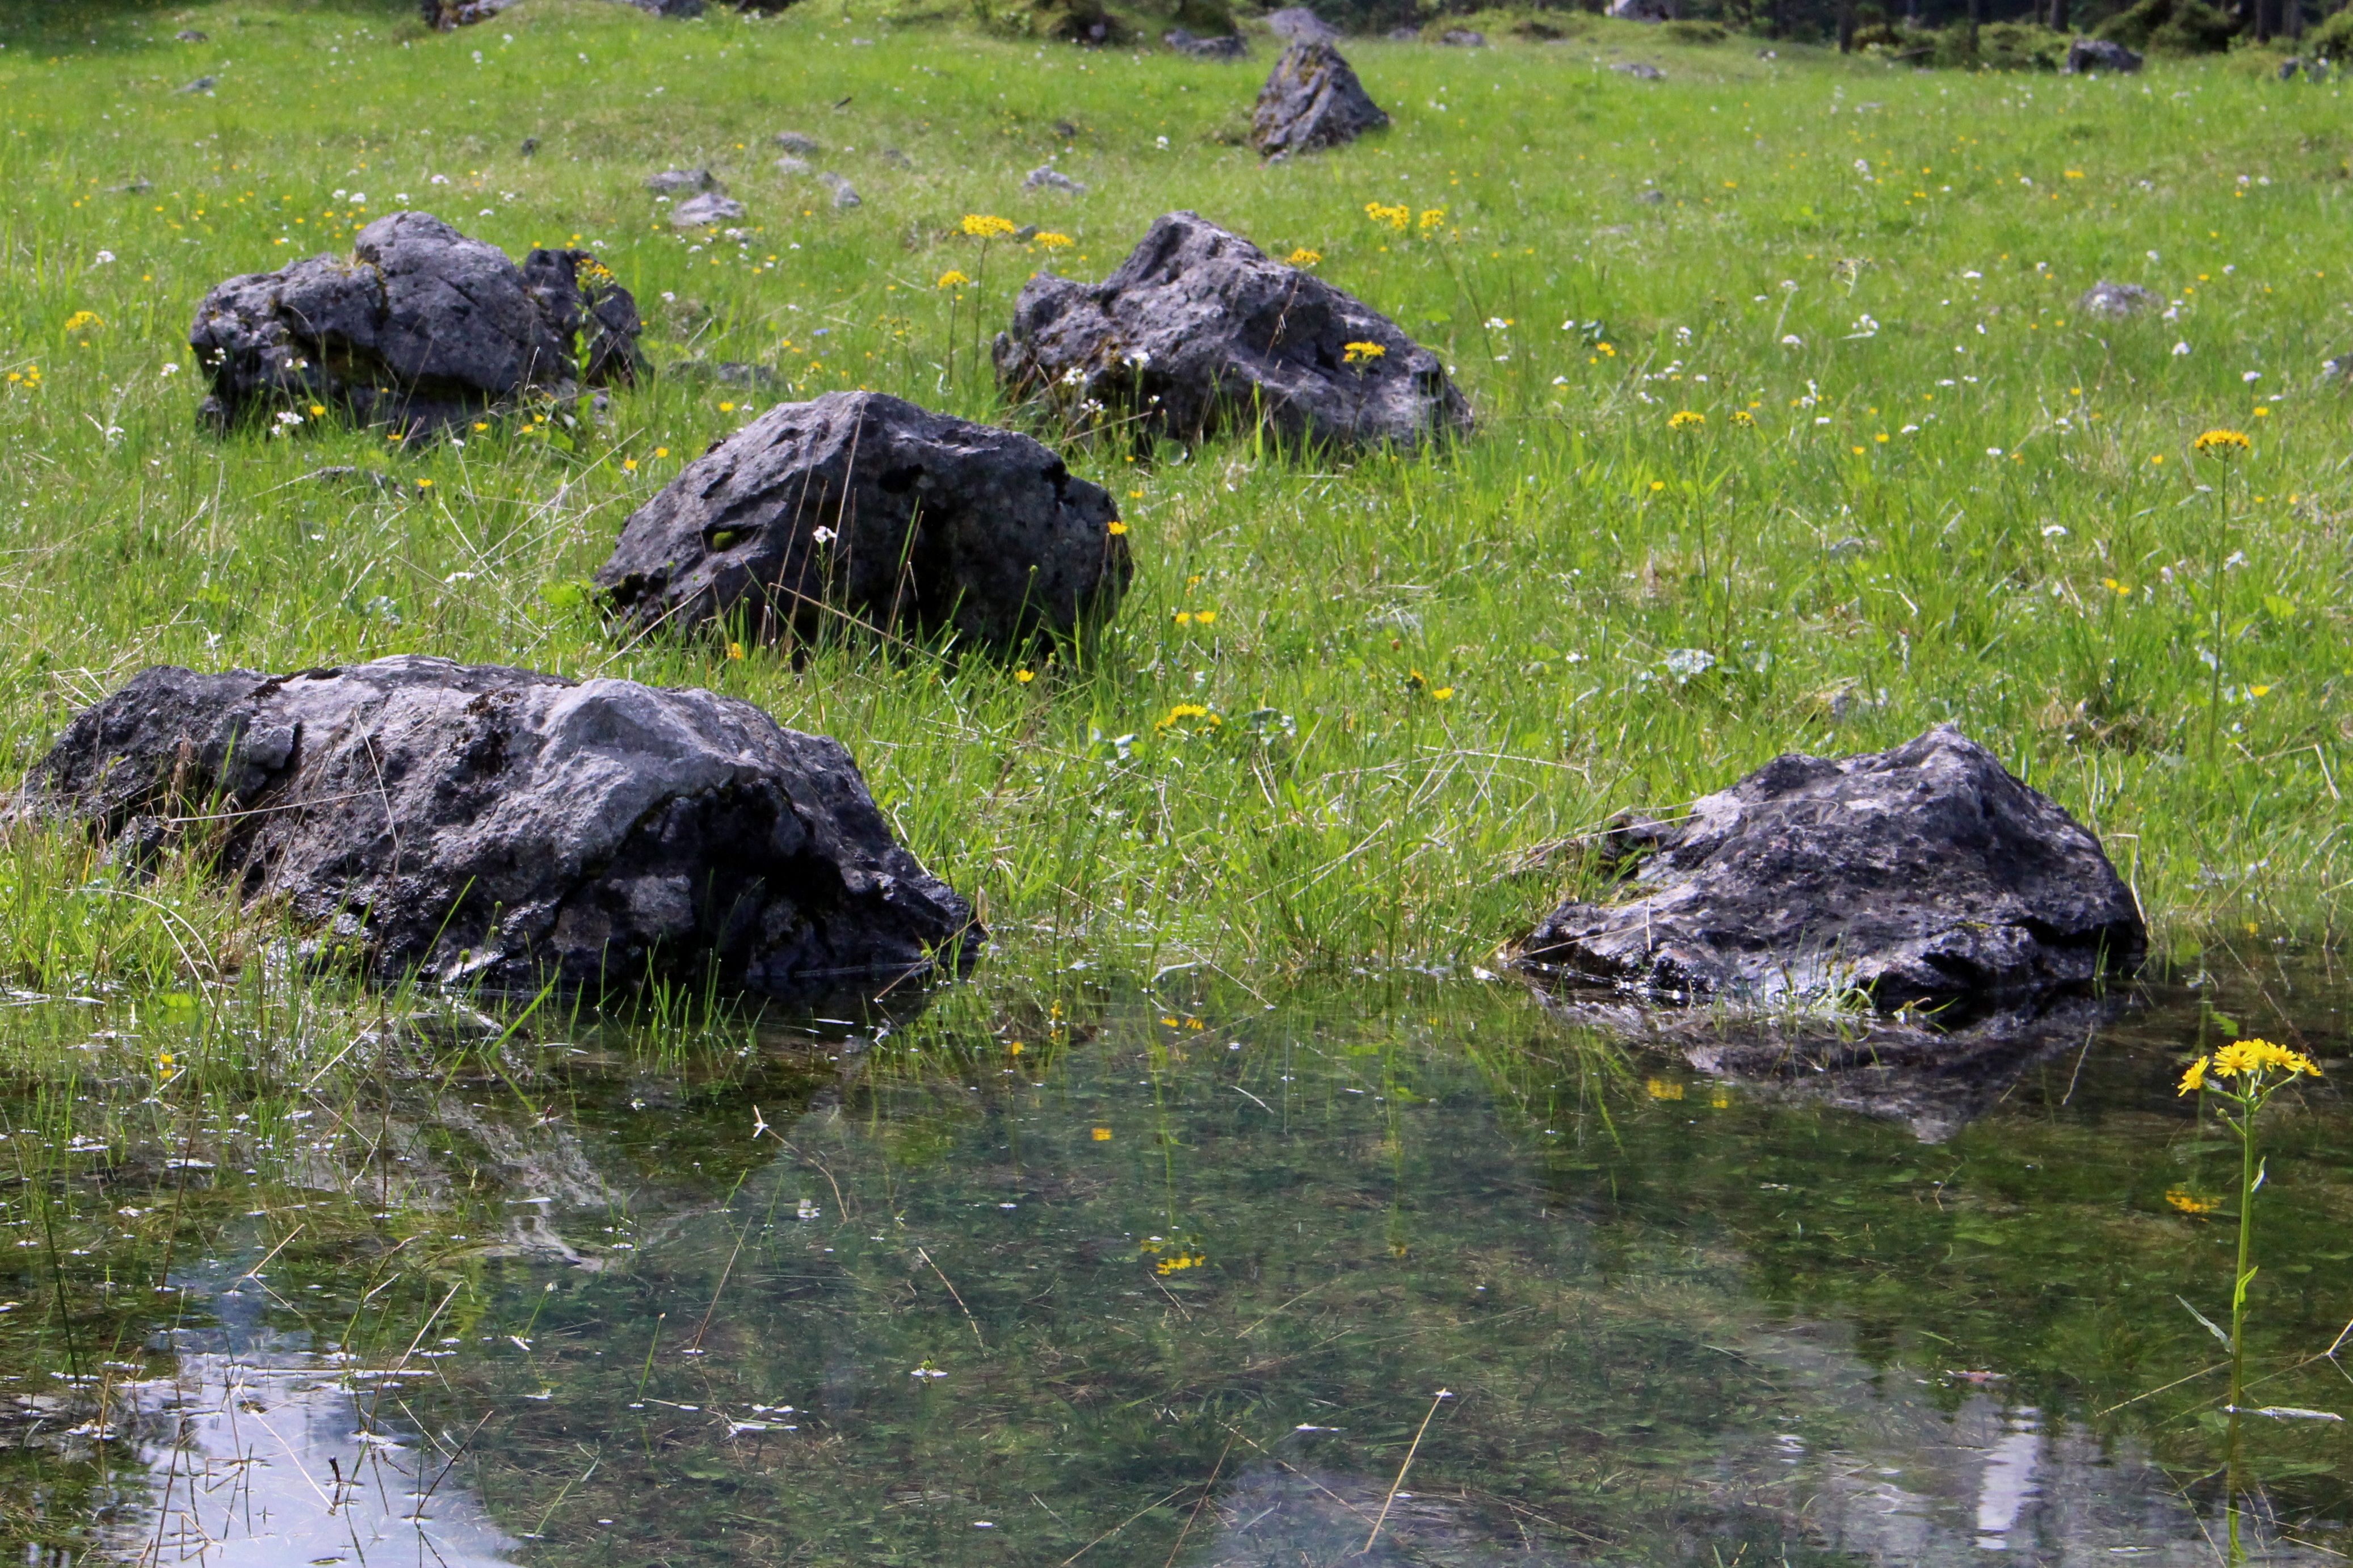
water, nature, bird, wildlife, flowers, alligator, stones, wetland, shiny, silent